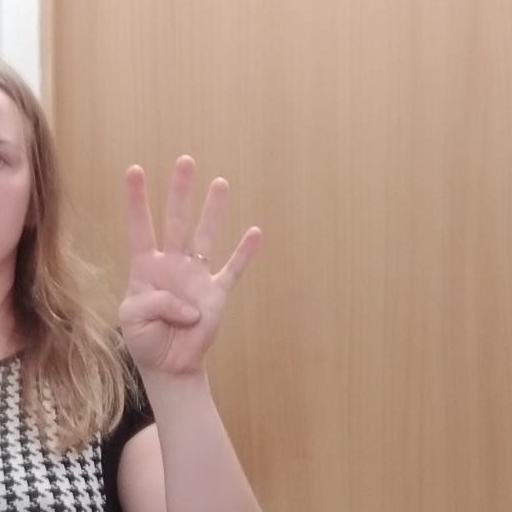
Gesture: four